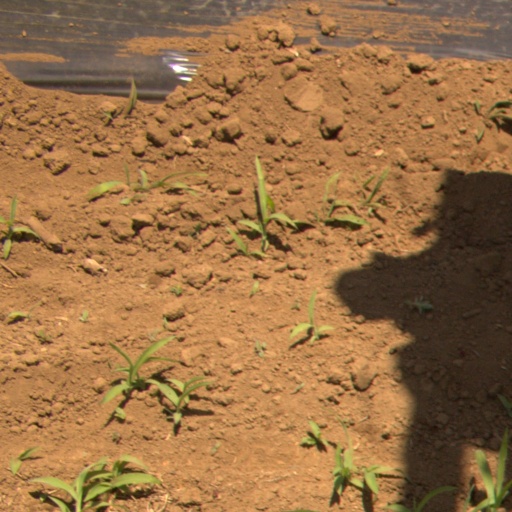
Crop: Jerusalem artichoke